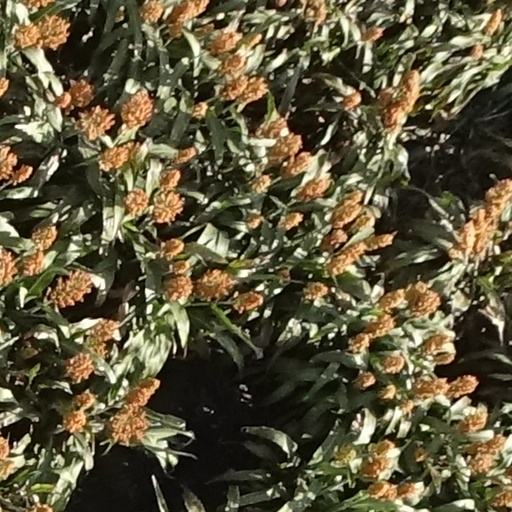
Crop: sorghum